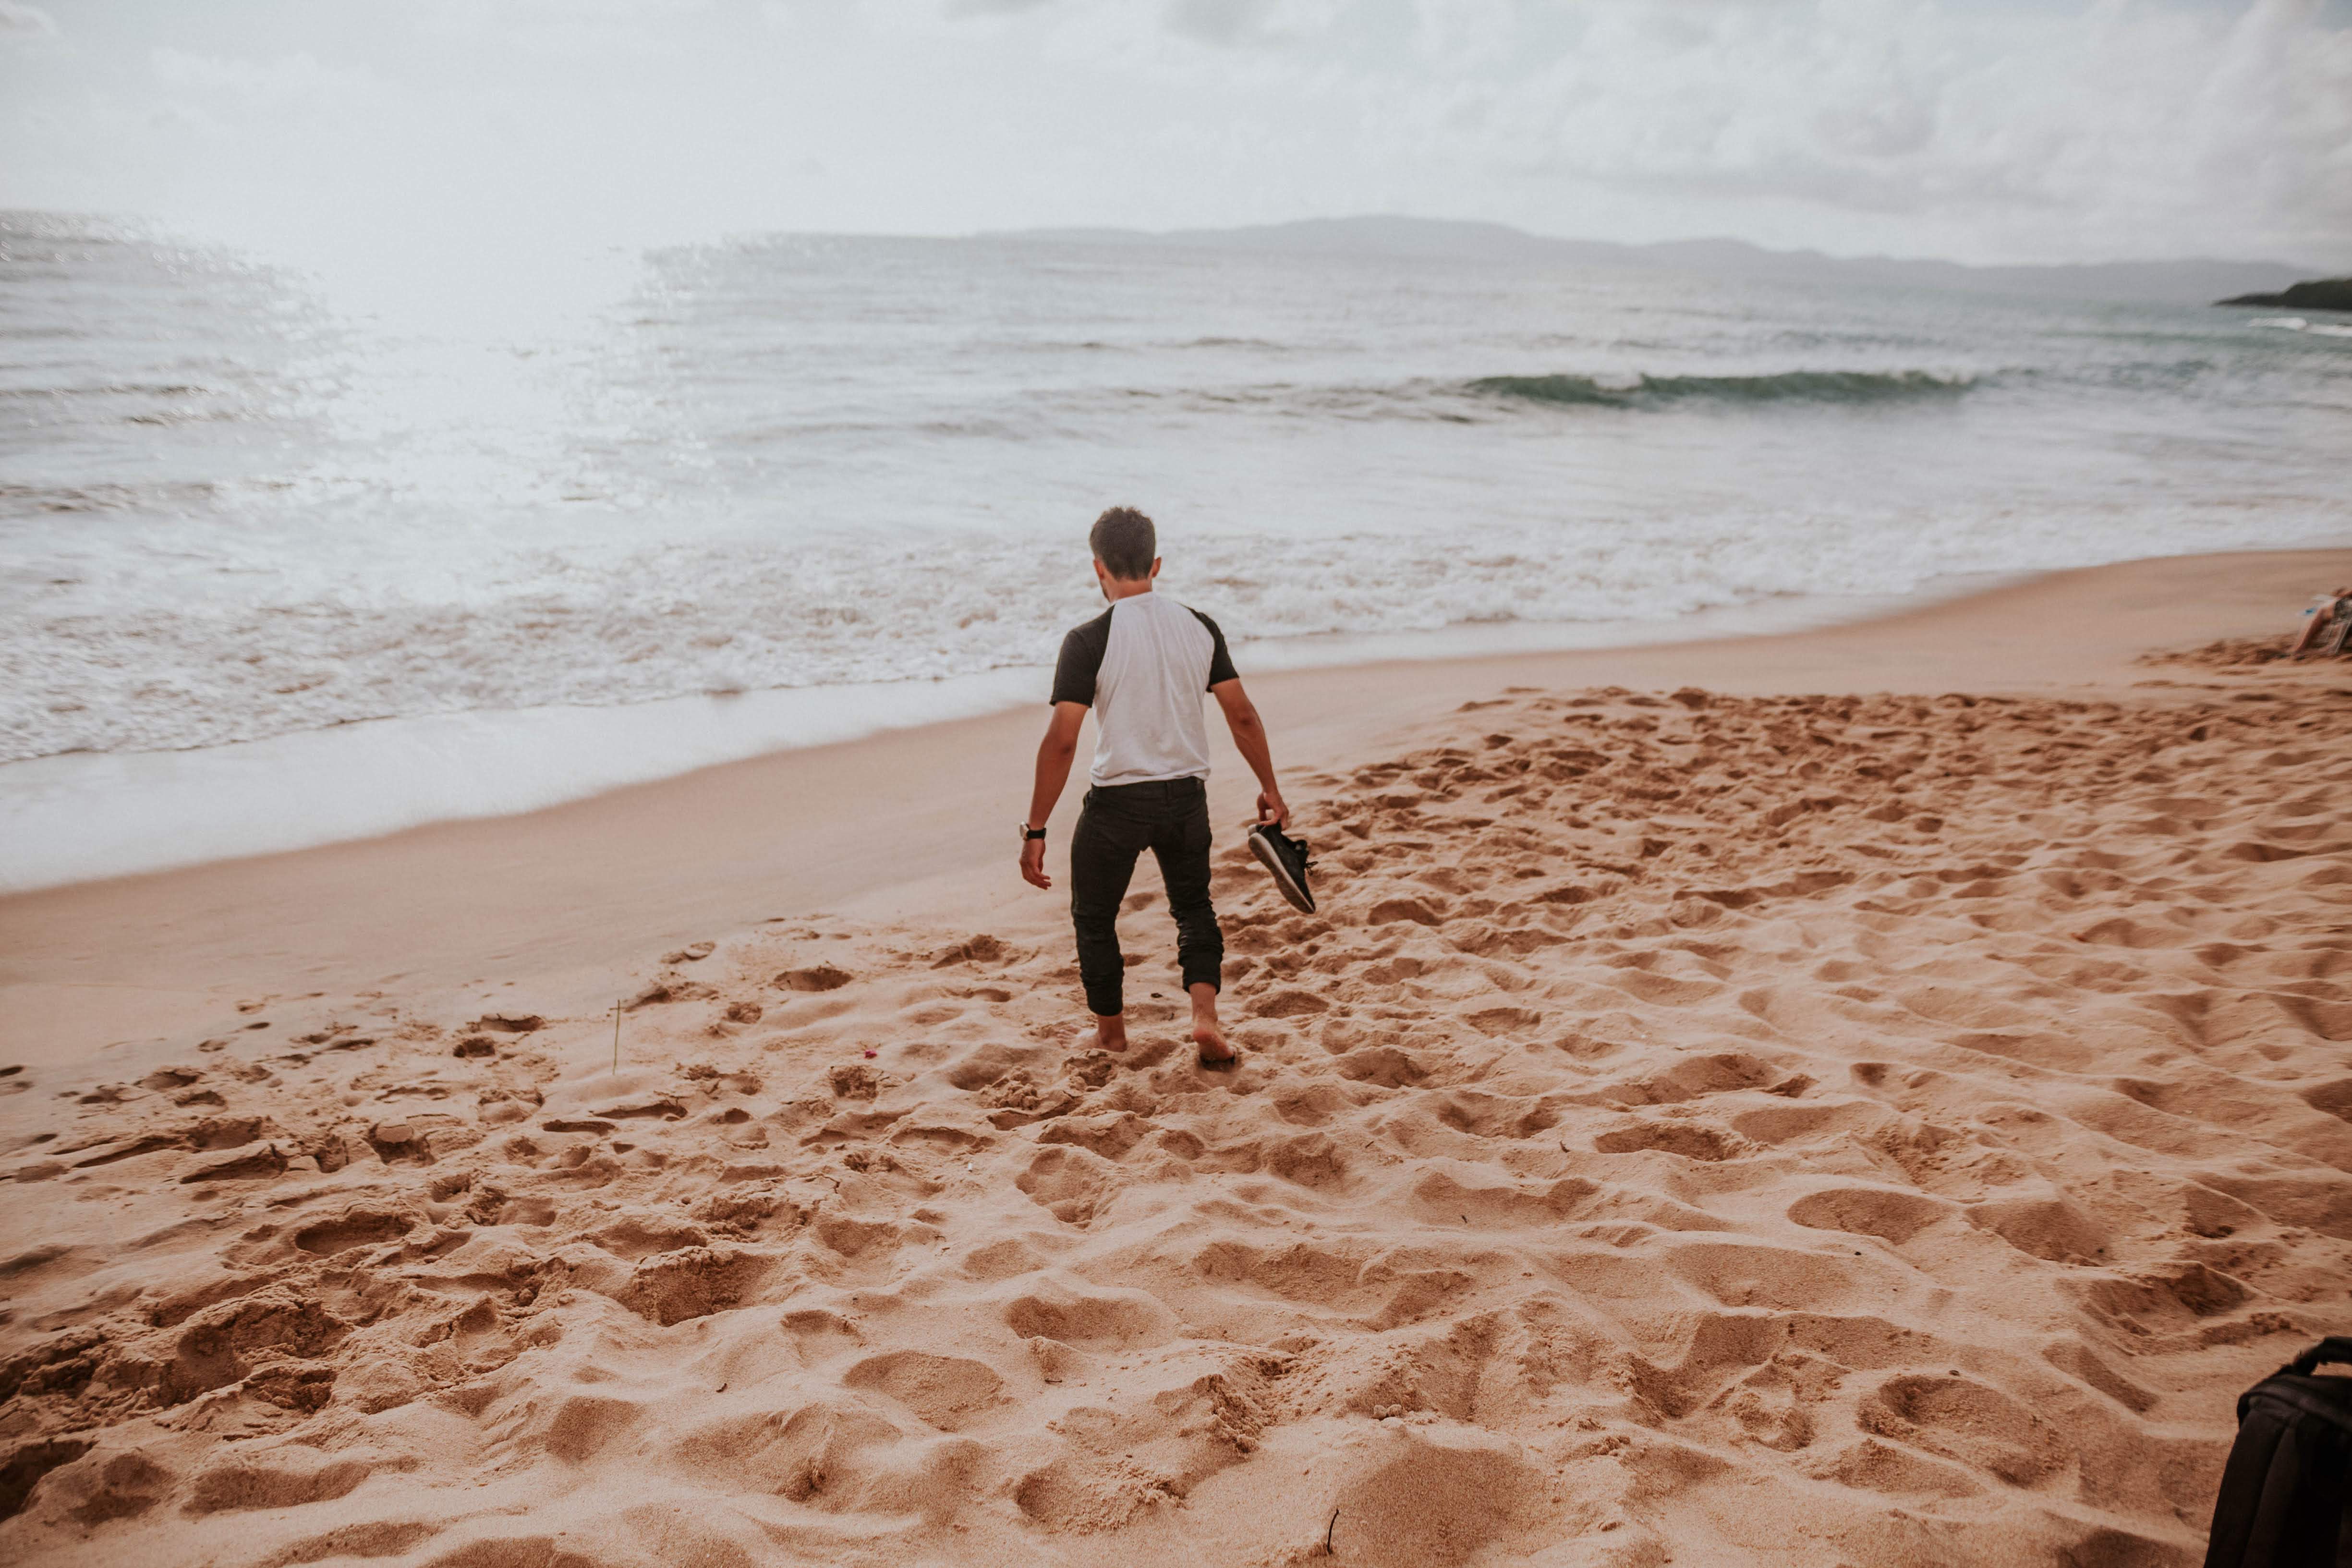
beach, photograph, sand, ocean, sea, vacation, water, shore, wave, coast, fun, summer, sky, wind wave, tide, coastal and oceanic landforms, photography, tourism, People on beach, play, horizon, recreation, bay, leisure, child, holiday